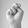
ASL letter: N